Downtown West Allis Classic Car Show

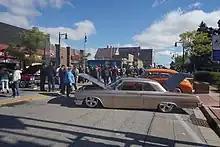
2022 Downtown West Allis Classic Car Show

The Downtown West Allis Classic Car Show is an annual classic car show held in West Allis, Wisconsin, a suburb of Milwaukee. The show is typically held in early October. It takes place on Greenfield Avenue in downtown West Allis between 70th and 76th streets, and also includes small portions of those cross streets. In addition to the cars on display, the show features activities for children (including Hot Wheels model car races), food vendors, live music, and raffles.